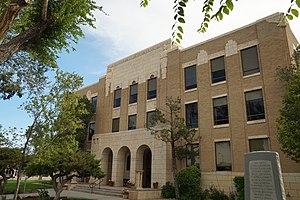
Le comté de Moore, en anglais : Moore County, est un comté situé dans le nord de l'État du Texas aux États-Unis. Fondé le 19 novembre 1876, son siège de comté est la ville de Dumas. Selon le recensement des États-Unis de 2010, sa population est de 21 904 habitants, estimée, en 2017, à 22 097 habitants. Le comté a une superficie de 2 356 km², dont 2 330 km² en surfaces terrestres. Il est nommé en l'honneur de Edwin Ward Moore, le commandant de la marine nationale de la République du Texas.